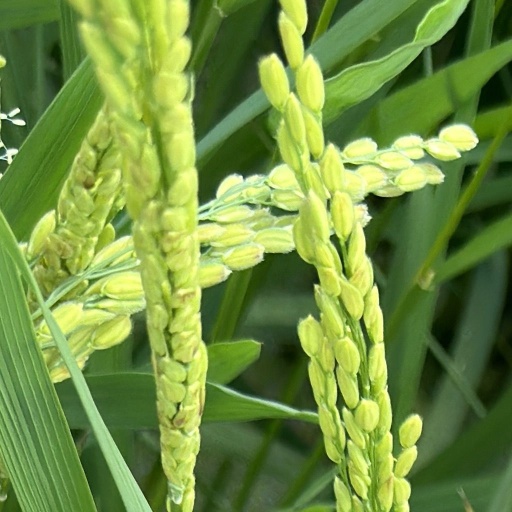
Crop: rice